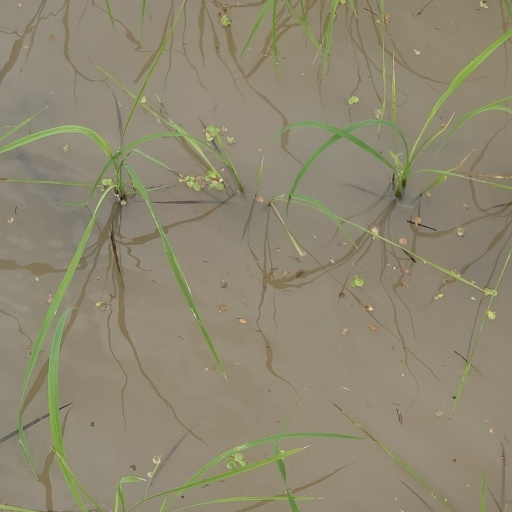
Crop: rice